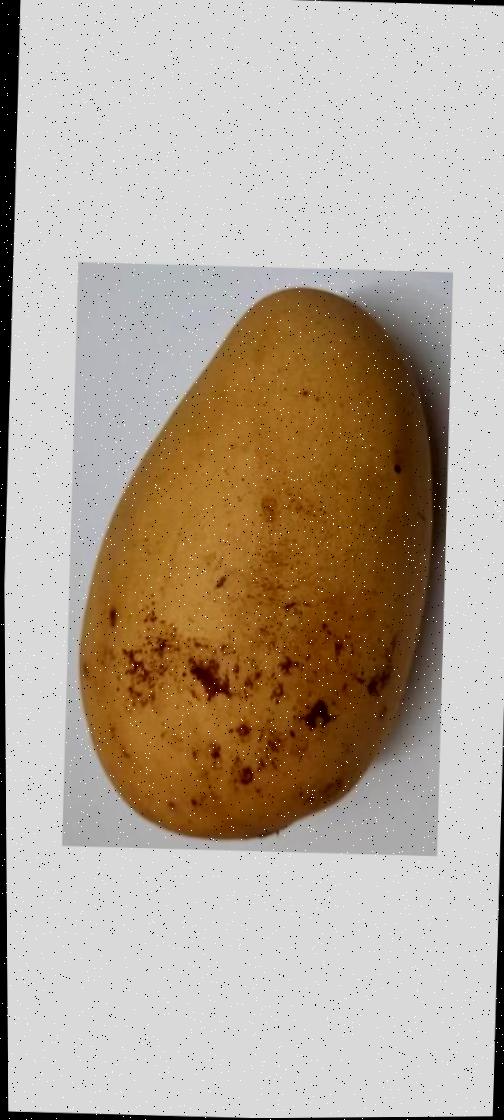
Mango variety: Katimon